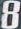
Number: 8